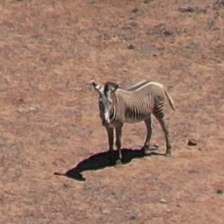
Pose orientation: left